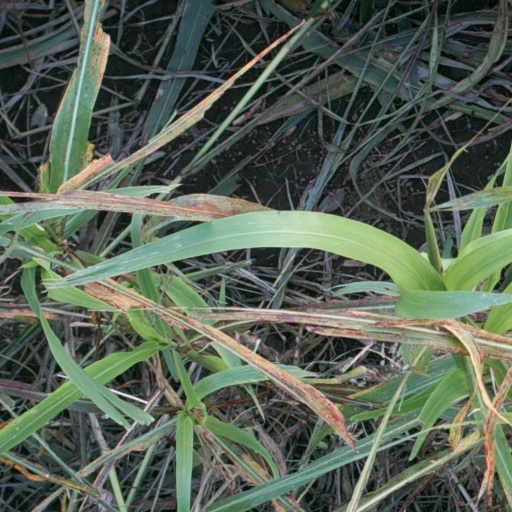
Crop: sorghum